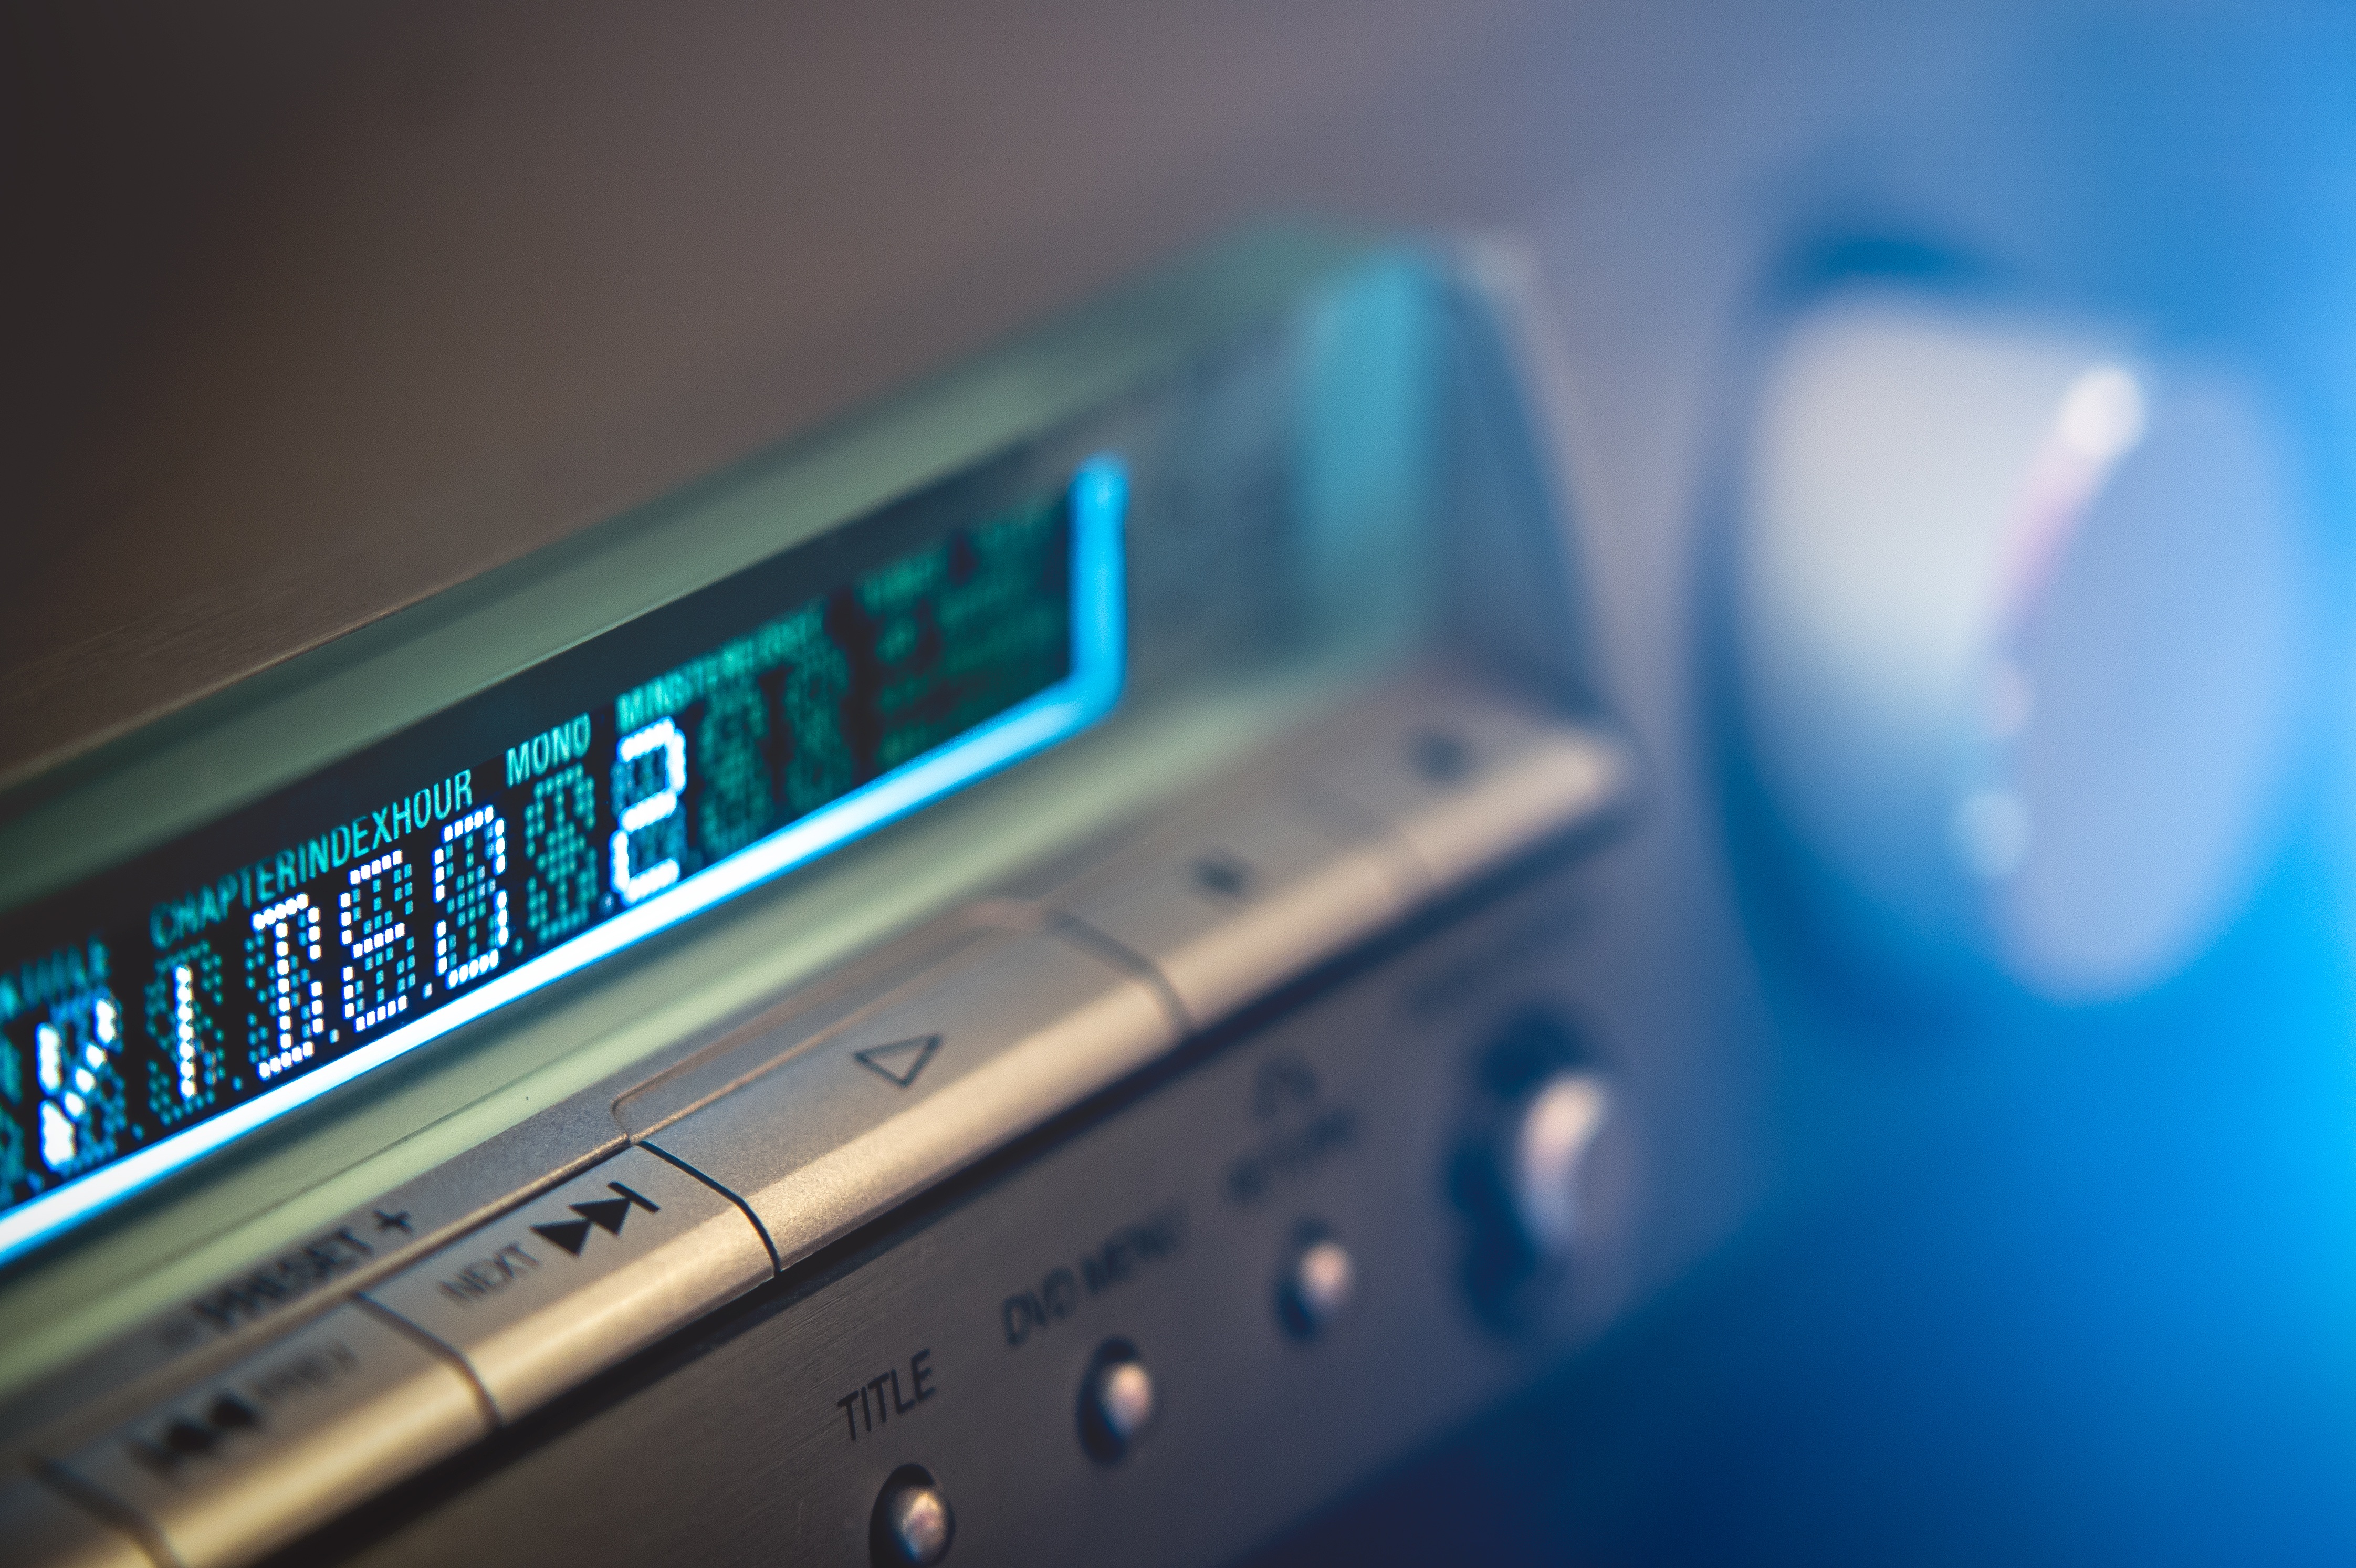
hand, music, technology, play, home, equipment, color, macro, gadget, blue, mobile phone, radio, electronic, device, close up, stereo, electronics, audio, digital, sound, radio studio, personal computer hardware, communication device, compact disc